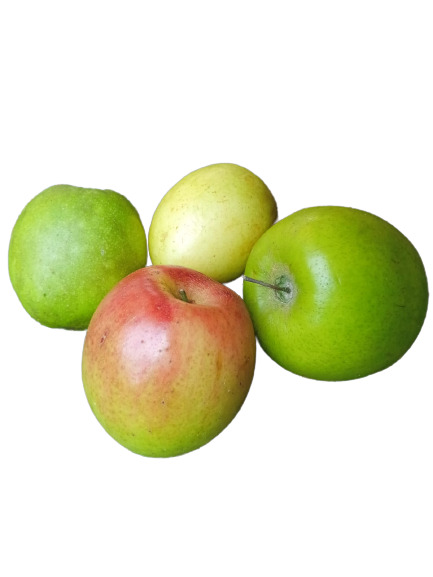
Fruit: jujube
Condition: fresh